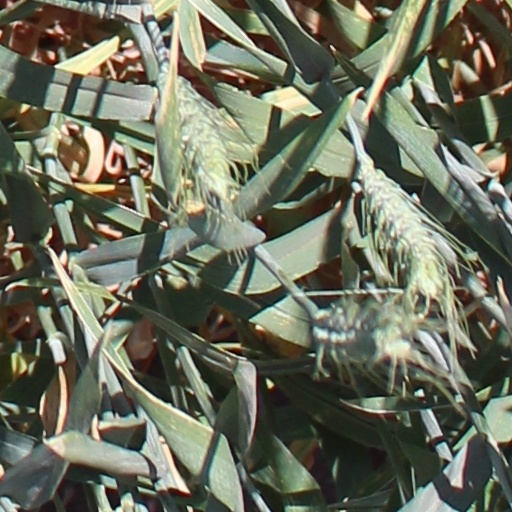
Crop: wheat